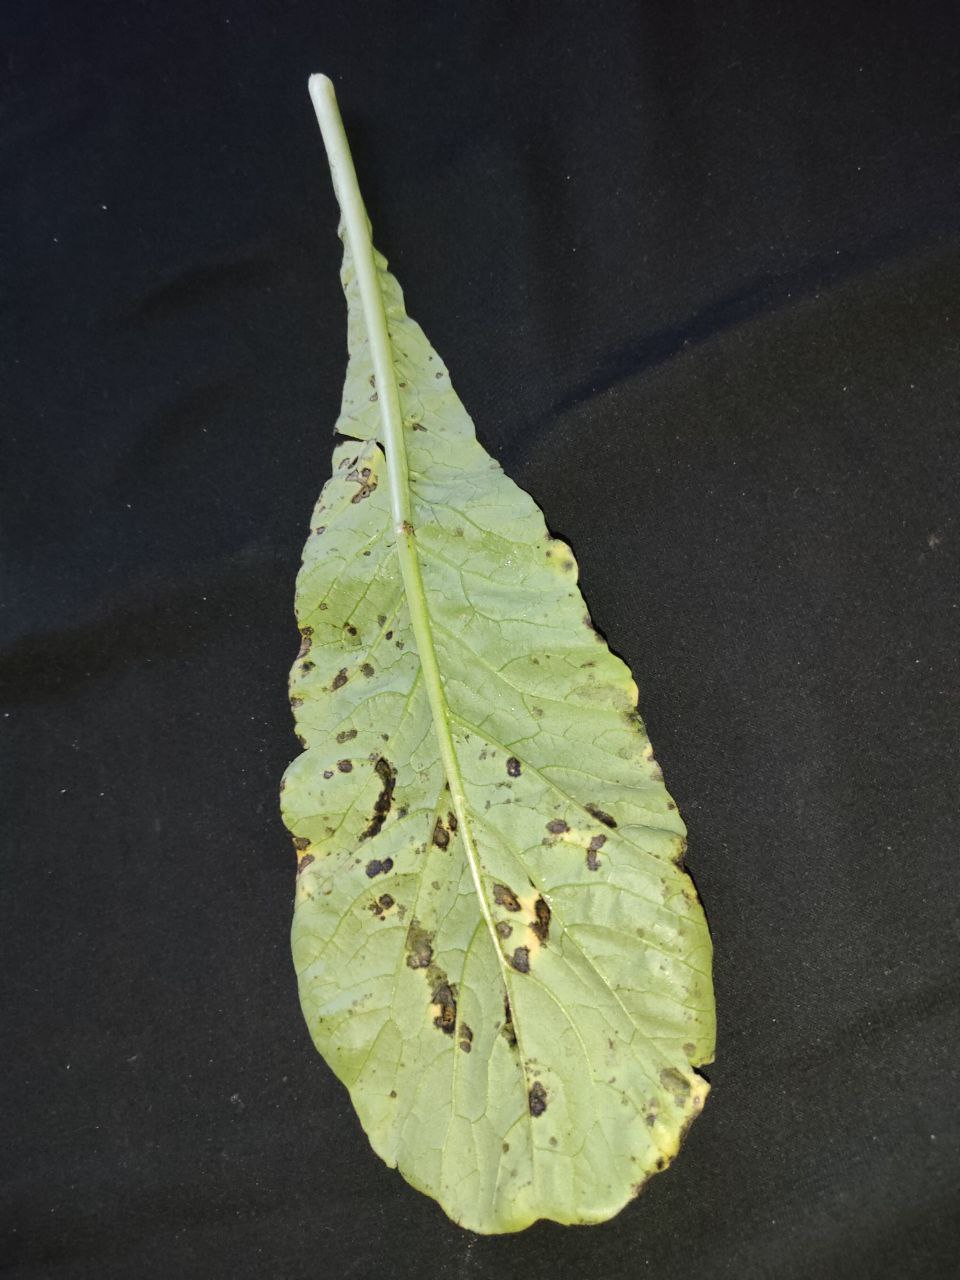
Label: Black leaf spot